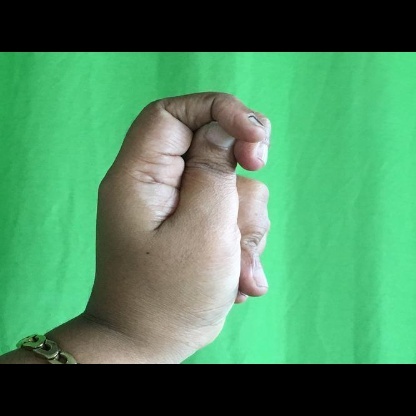
Mudra: Katakamukha